Mohammad Taghi Falsafi

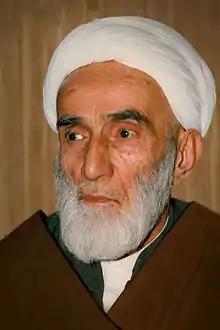
Mohammad Taghi Falsafi, Iranian preacher

Mohammad Taghi Falsafi (1908–1998) was an Iranian Ayatollah and preacher. He was a campaigner against the regime of Mohammad Reza Shah Pahlavi. Many of his lectures was about psychology, ethics and mental development. During the mid-1950s Falsafi strongly campaigned against the Baháʼí Faith, promoting conspiracies of a potential Baháʼí takeover and inciting an attack on a Baháʼí temple. His anti-Baháʼí speeches were broadcast on the radio during the month of Ramazan.